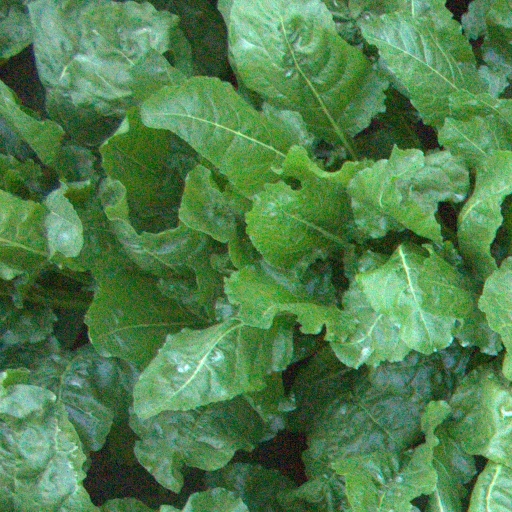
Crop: sugar beet